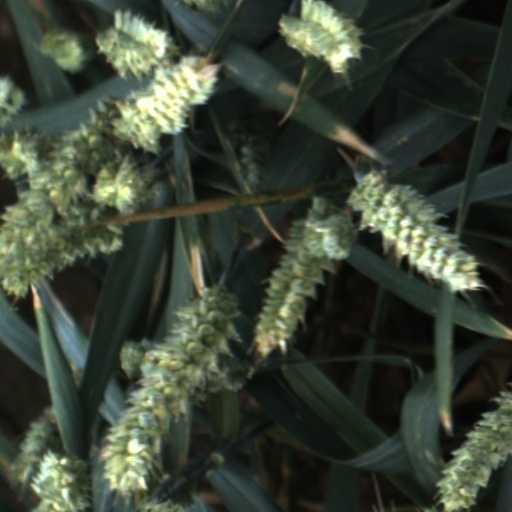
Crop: wheat